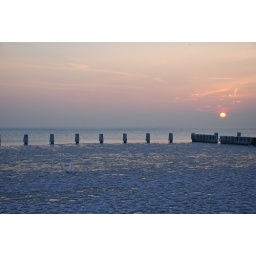
A sad little boat trapped in the ice of lake Michigan